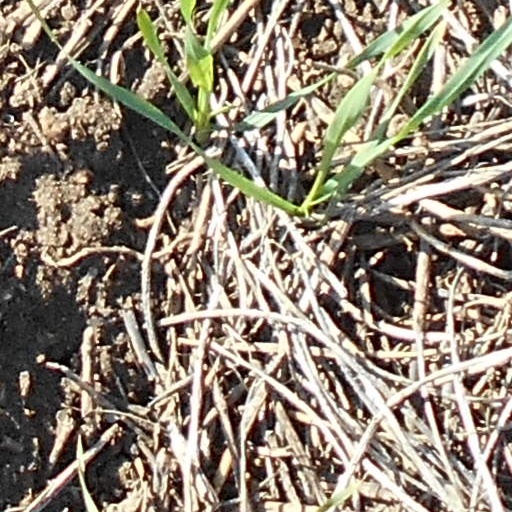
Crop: wheat